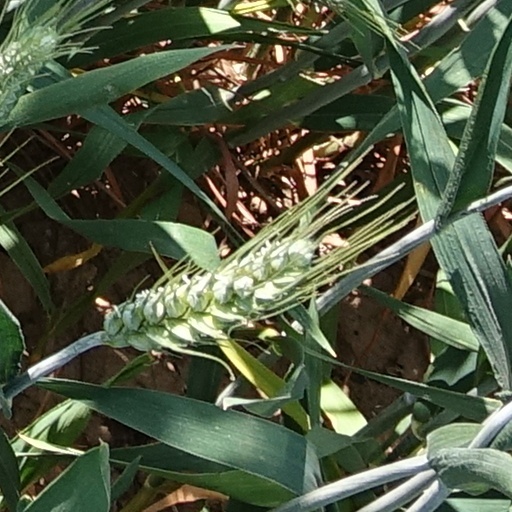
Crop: wheat